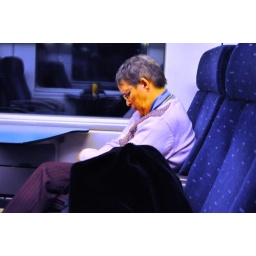
(.21371.) Comming home from Brugge, Sleeping in the train